Gensis (vicus)

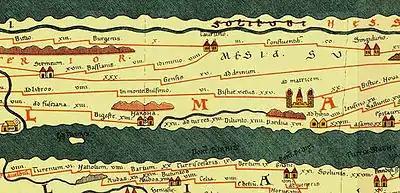
Gensis on Tabula Peutingeriana

Gensis was the Roman settlement vicus in Moesia Superior, now central Serbia, on Cer mountain near Lešnica.